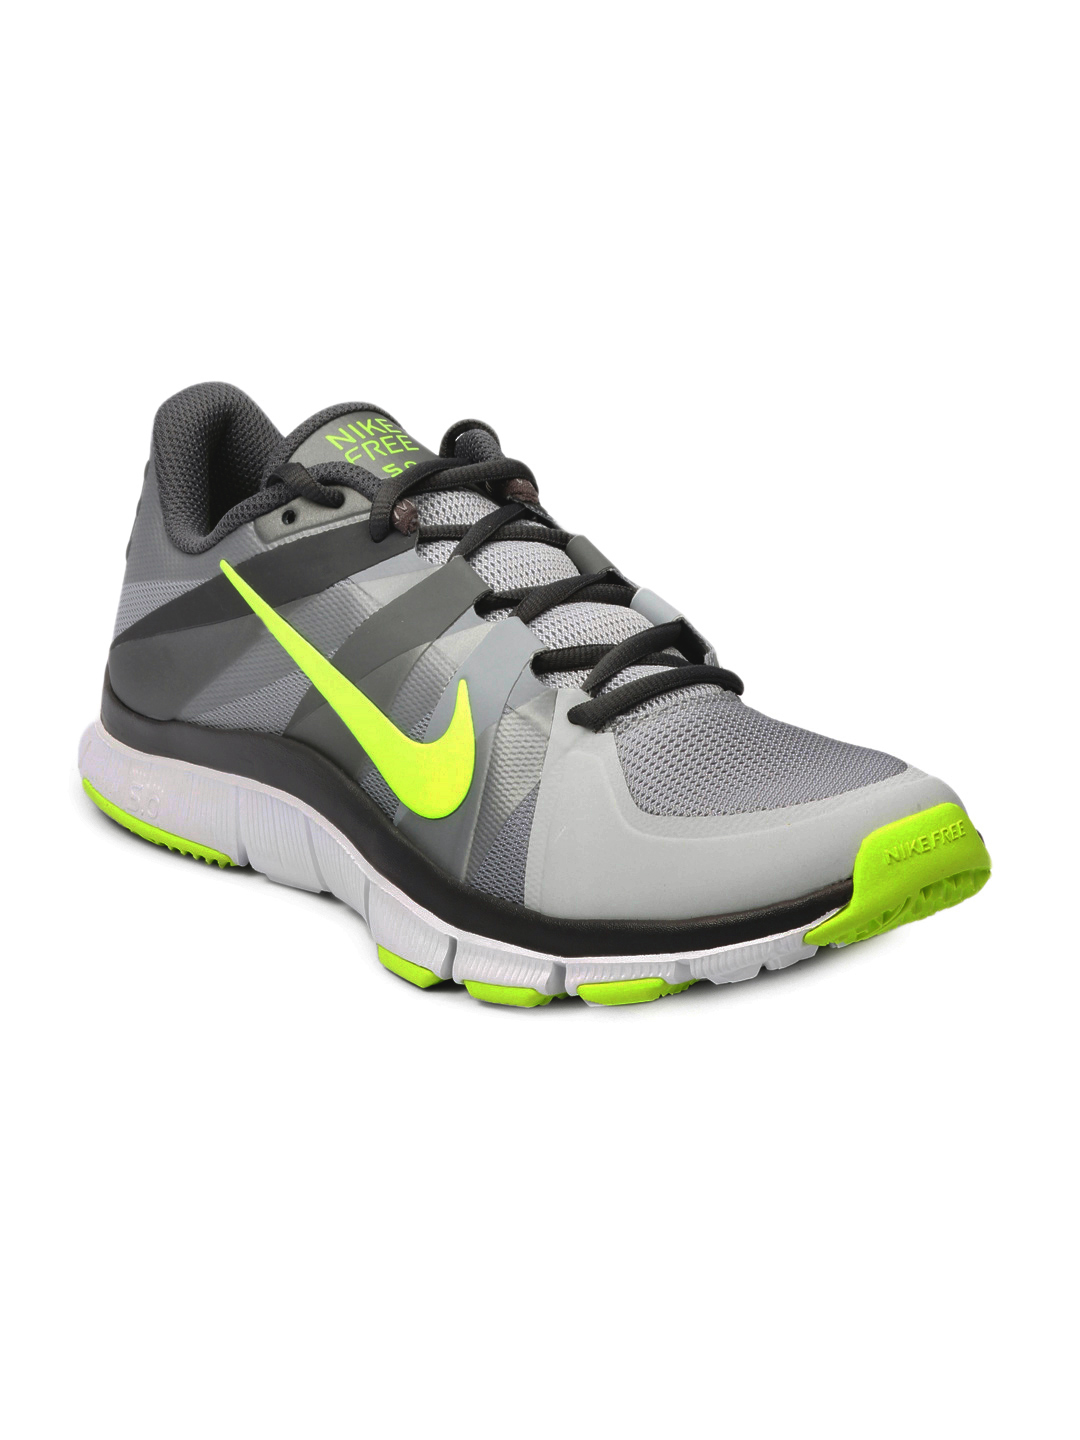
Nike Men Free Trainer Grey Sports Shoes
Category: Footwear / Shoes / Sports Shoes
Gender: Men
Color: Grey
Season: Summer 2012
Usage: Sports